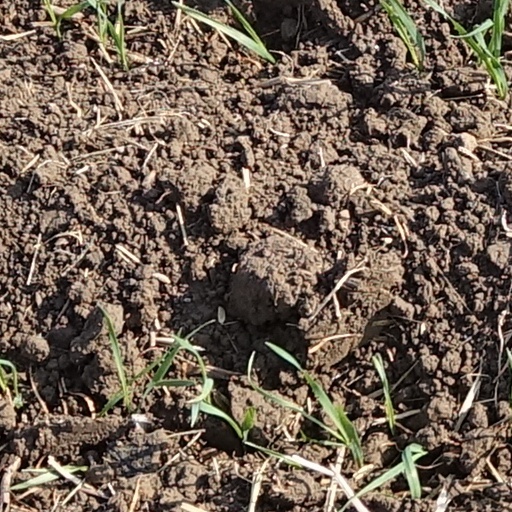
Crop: wheat